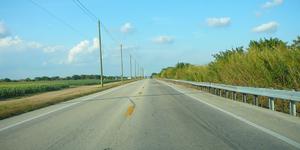
La Florida State Road 997, également connue sous le nom de Krome Avenue ou Southwest 177 Avenue est une route parcourant selon un axe nord-sud et sur une distance de 59 kilomètres l'ouest du comté de Miami-Dade, en Floride, aux États-Unis.